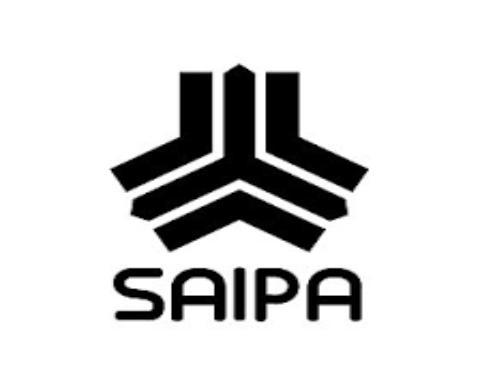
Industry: Transportation